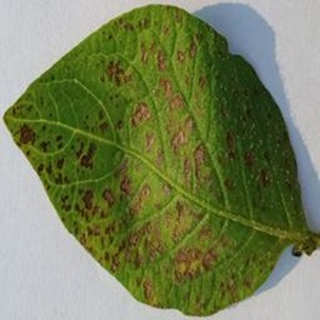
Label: potato_early_blight